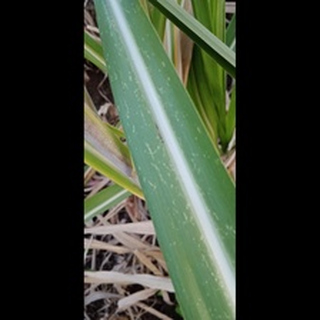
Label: sugarcane_mosaic